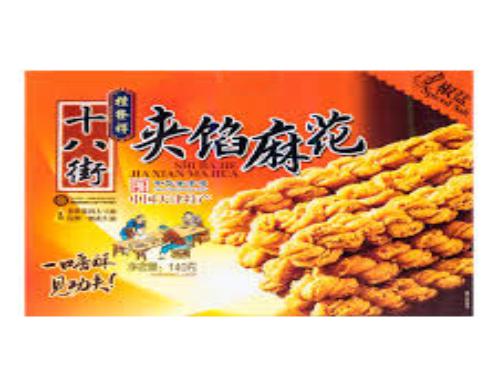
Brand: GuiFaXiangShiBaJie
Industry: Food